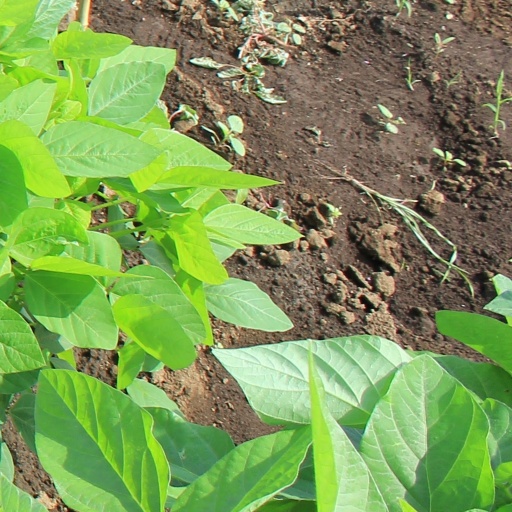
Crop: soybean